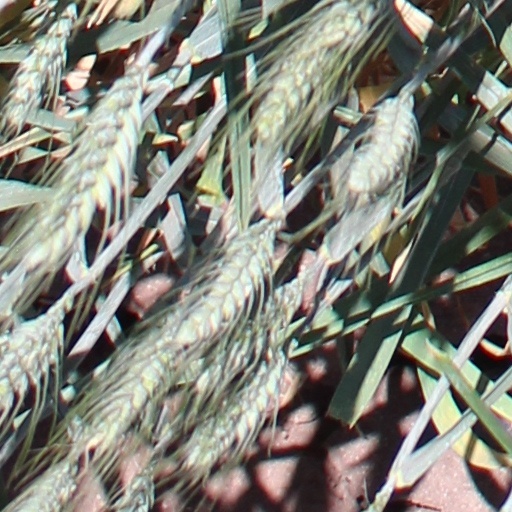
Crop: wheat